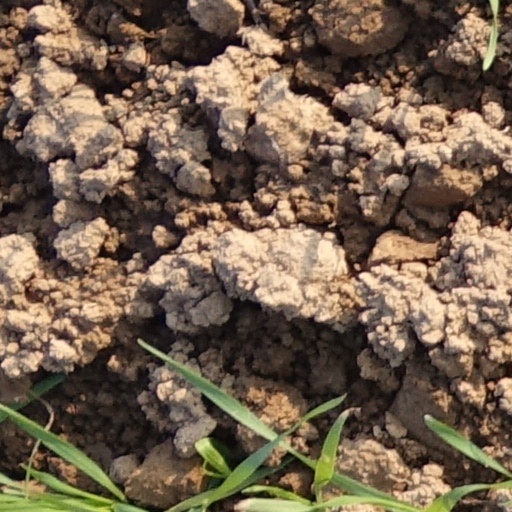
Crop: wheat